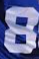
Number: 8